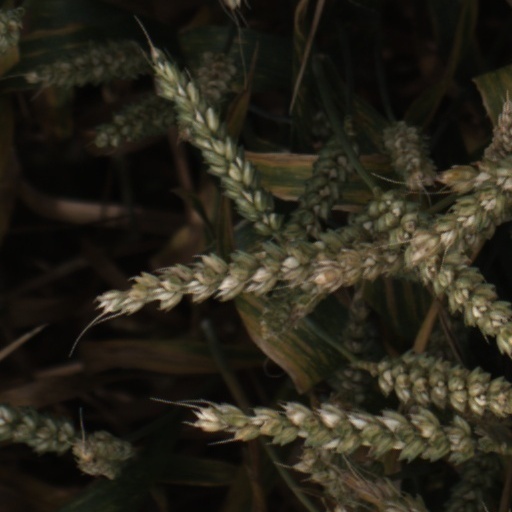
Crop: wheat